Ormen Lange (gas field)

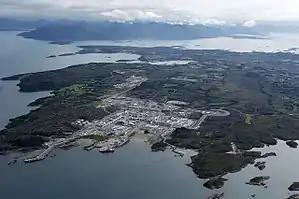
Ormen Lange facilities at Nyhamna

Ormen Lange is a natural gas field on the Norwegian continental shelf. It is situated northwest of Kristiansund, where seabed depths vary between . The field is named after the famous longship "Ormen Lange" of Olaf Tryggvason, a 10th-century Viking king of Norway.